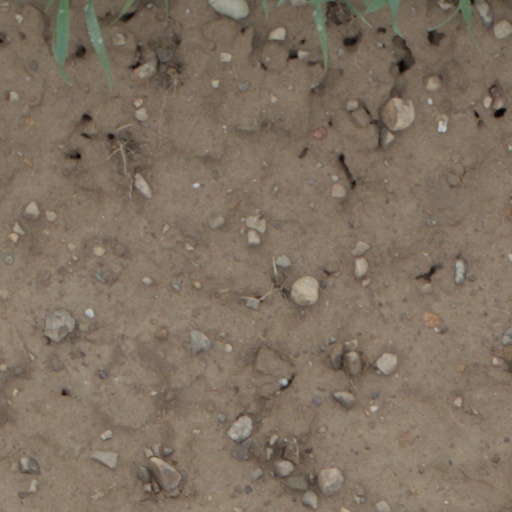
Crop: wheat